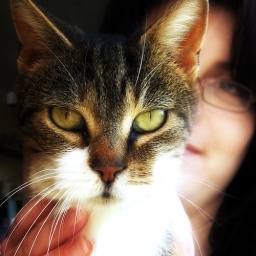
I'm the new cat in the house and Dorka has better get used to it..... girl power!